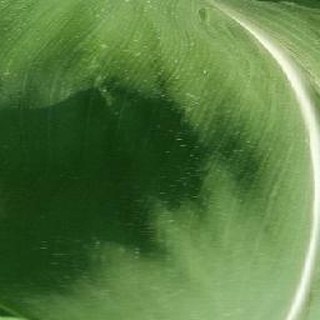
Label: healthy_corn